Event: Nepal Earthquake
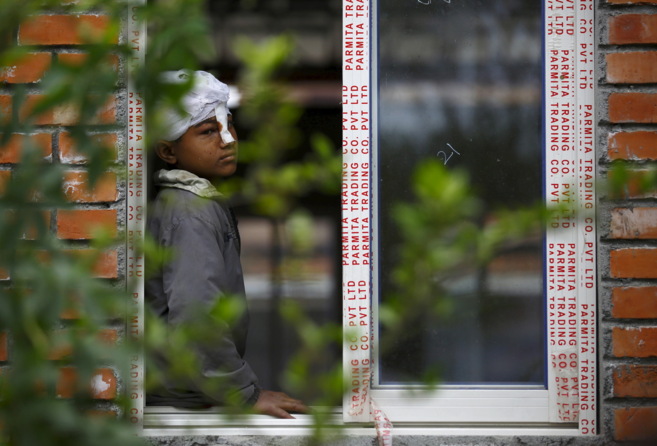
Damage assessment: no_damage